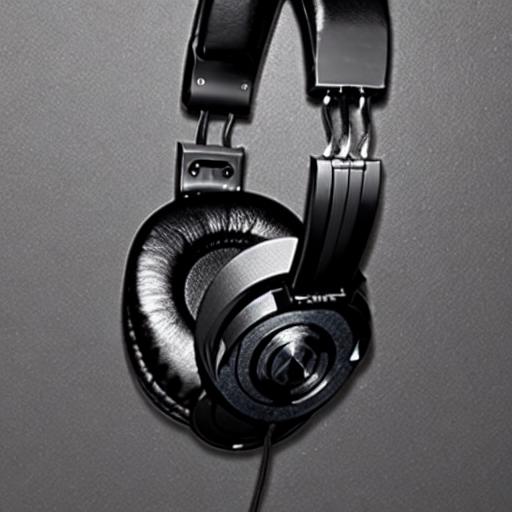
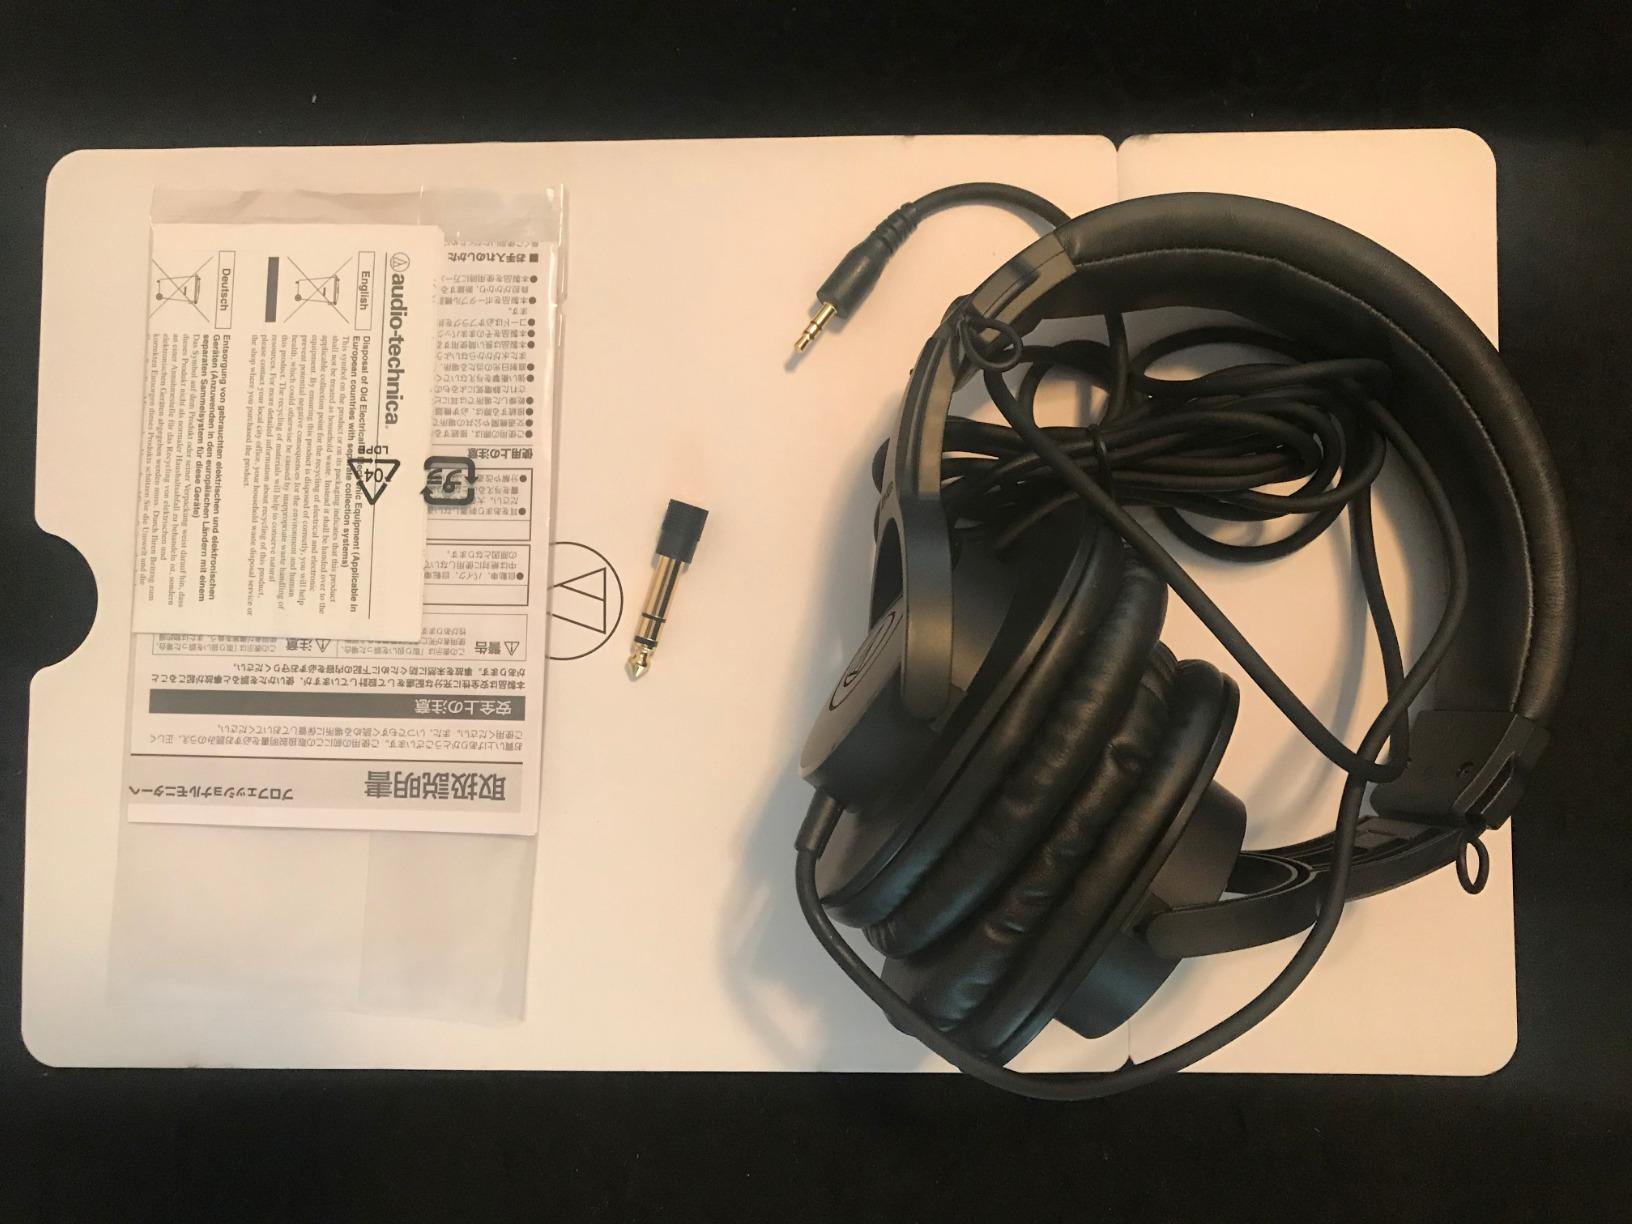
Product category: headphones
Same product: no